Here Comes Peter Cottontail

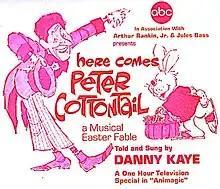
An original advertisement for the television special.

Although not commercially released, a soundtrack album for the special was released for demonstration and promotional purposes by ABC.